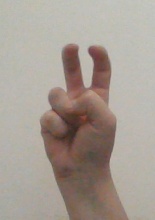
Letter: toot